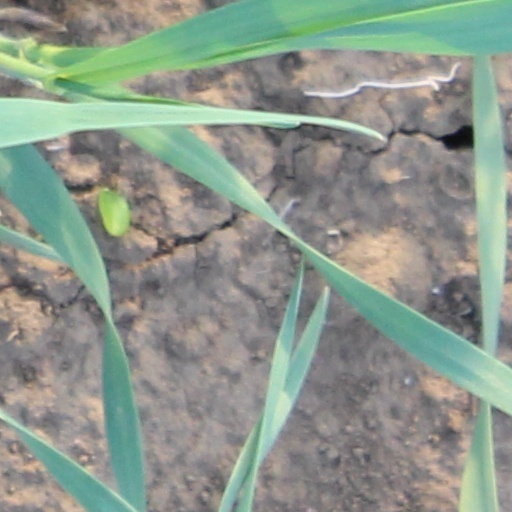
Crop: wheat